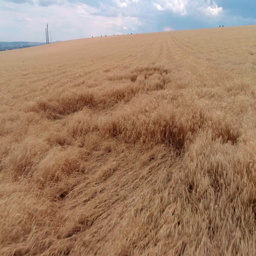
aerial shot : wheat field near the city